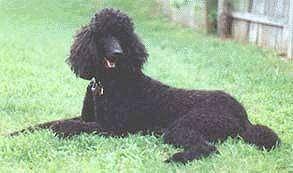
standard_poodle